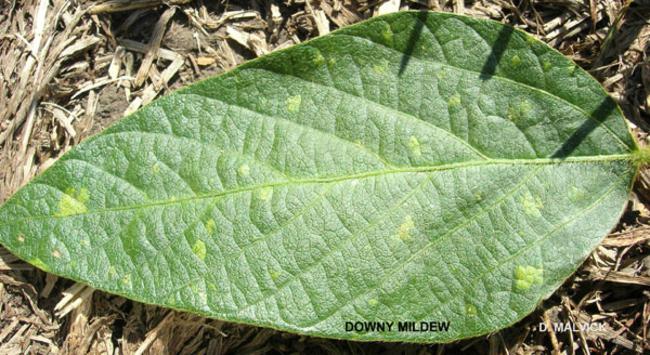
Plant: Soybean
Disease: soybean downy mildew